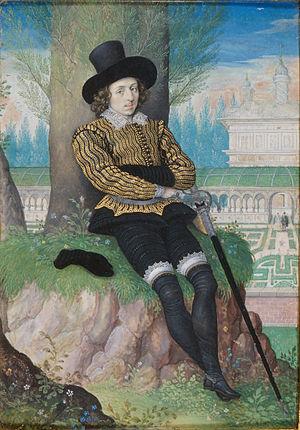
Isaac Oliver, né à Rouen vers 1565, mort à Londres en 1617, est un peintre en miniature anglais d'origine française.